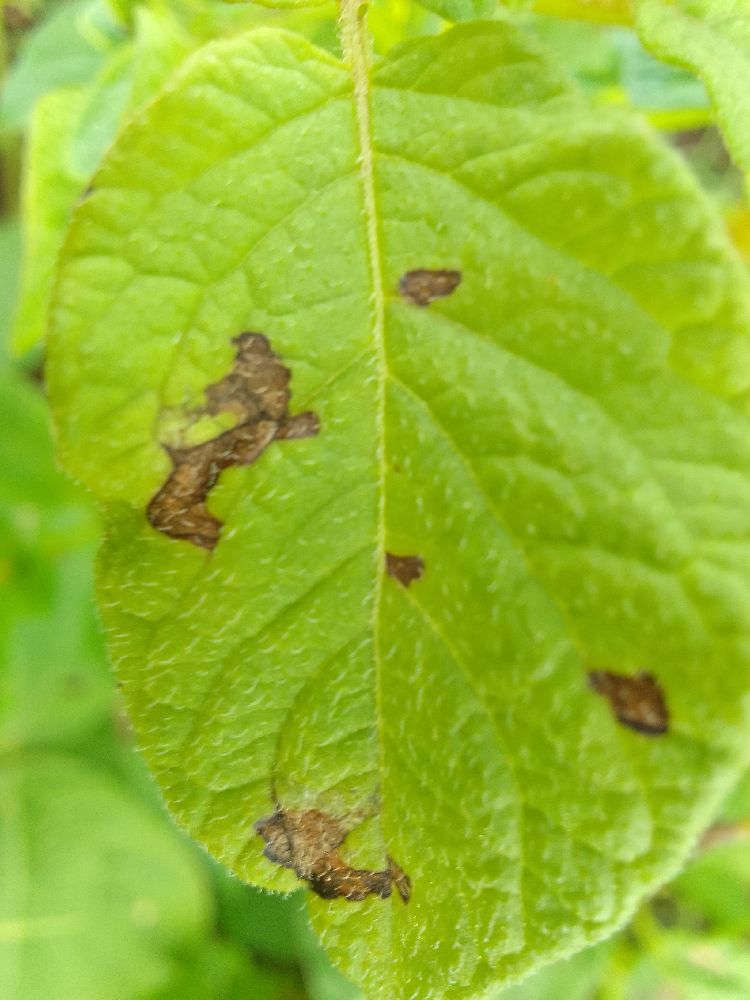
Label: Early blight